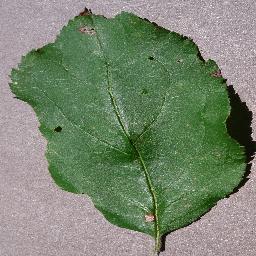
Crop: apple
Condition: black_rot